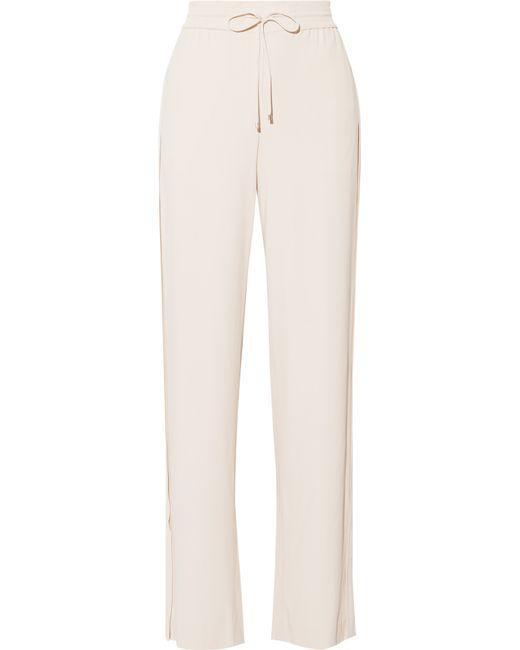
Eine weiße, gerade geschnittene Baumwollhose mit Strumpfband in der Taille, formelle Kleidung